Sabre (dinghy)

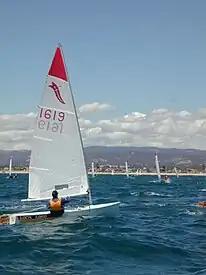
At Brighton & Seacliff Yacht Club

The Sabre Dinghy is a class single-handed sailboat that is 12'4" or 3.76 m long. The boat was designed in 1974 by Rex Fettell, who also designed the Minnow. As of 2017 over 2,000 sail numbers have been issued.